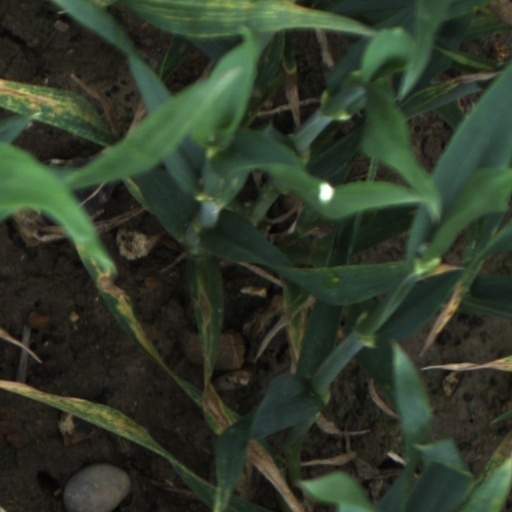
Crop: wheat